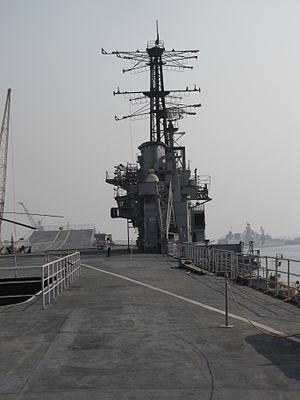
L'INS Vikrant (R 11) est un porte-avions léger indien, sixième et dernier de la classe Majestic britannique, qui fut le premier porte-avions de la Marine indienne, en service de 1961 à 1997. Ce porte-avions a originellement été commandé par la Royal Navy en 1942 sous le nom HMS Hercules, mais sa construction fut suspendue en 1946. Acheté par l’Inde en 1957, il dut être achevé avant qu’il n’entre en service dans sa marine en 1961. Désarmé en 1997, il devient navire musée à Bombay jusqu’à sa fermeture en 2012 pour des raisons de sécurité. Après plusieurs tentatives de préservation infructueuses, le Vikrant est finalement ferraillé entre fin 2014 et 2015.